Slater Cigar Company buildings

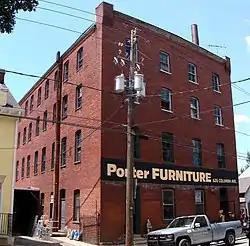
Slater Cigar Company, July 2010

The Slater Cigar Company is an historic site in the United States that encompasses two cigar factory and tobacco warehouse buildings. Located in Lancaster, Lancaster County, Pennsylvania, it was listed on the National Register of Historic Places in 1990.